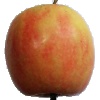
Label: Apple Pink Lady 1